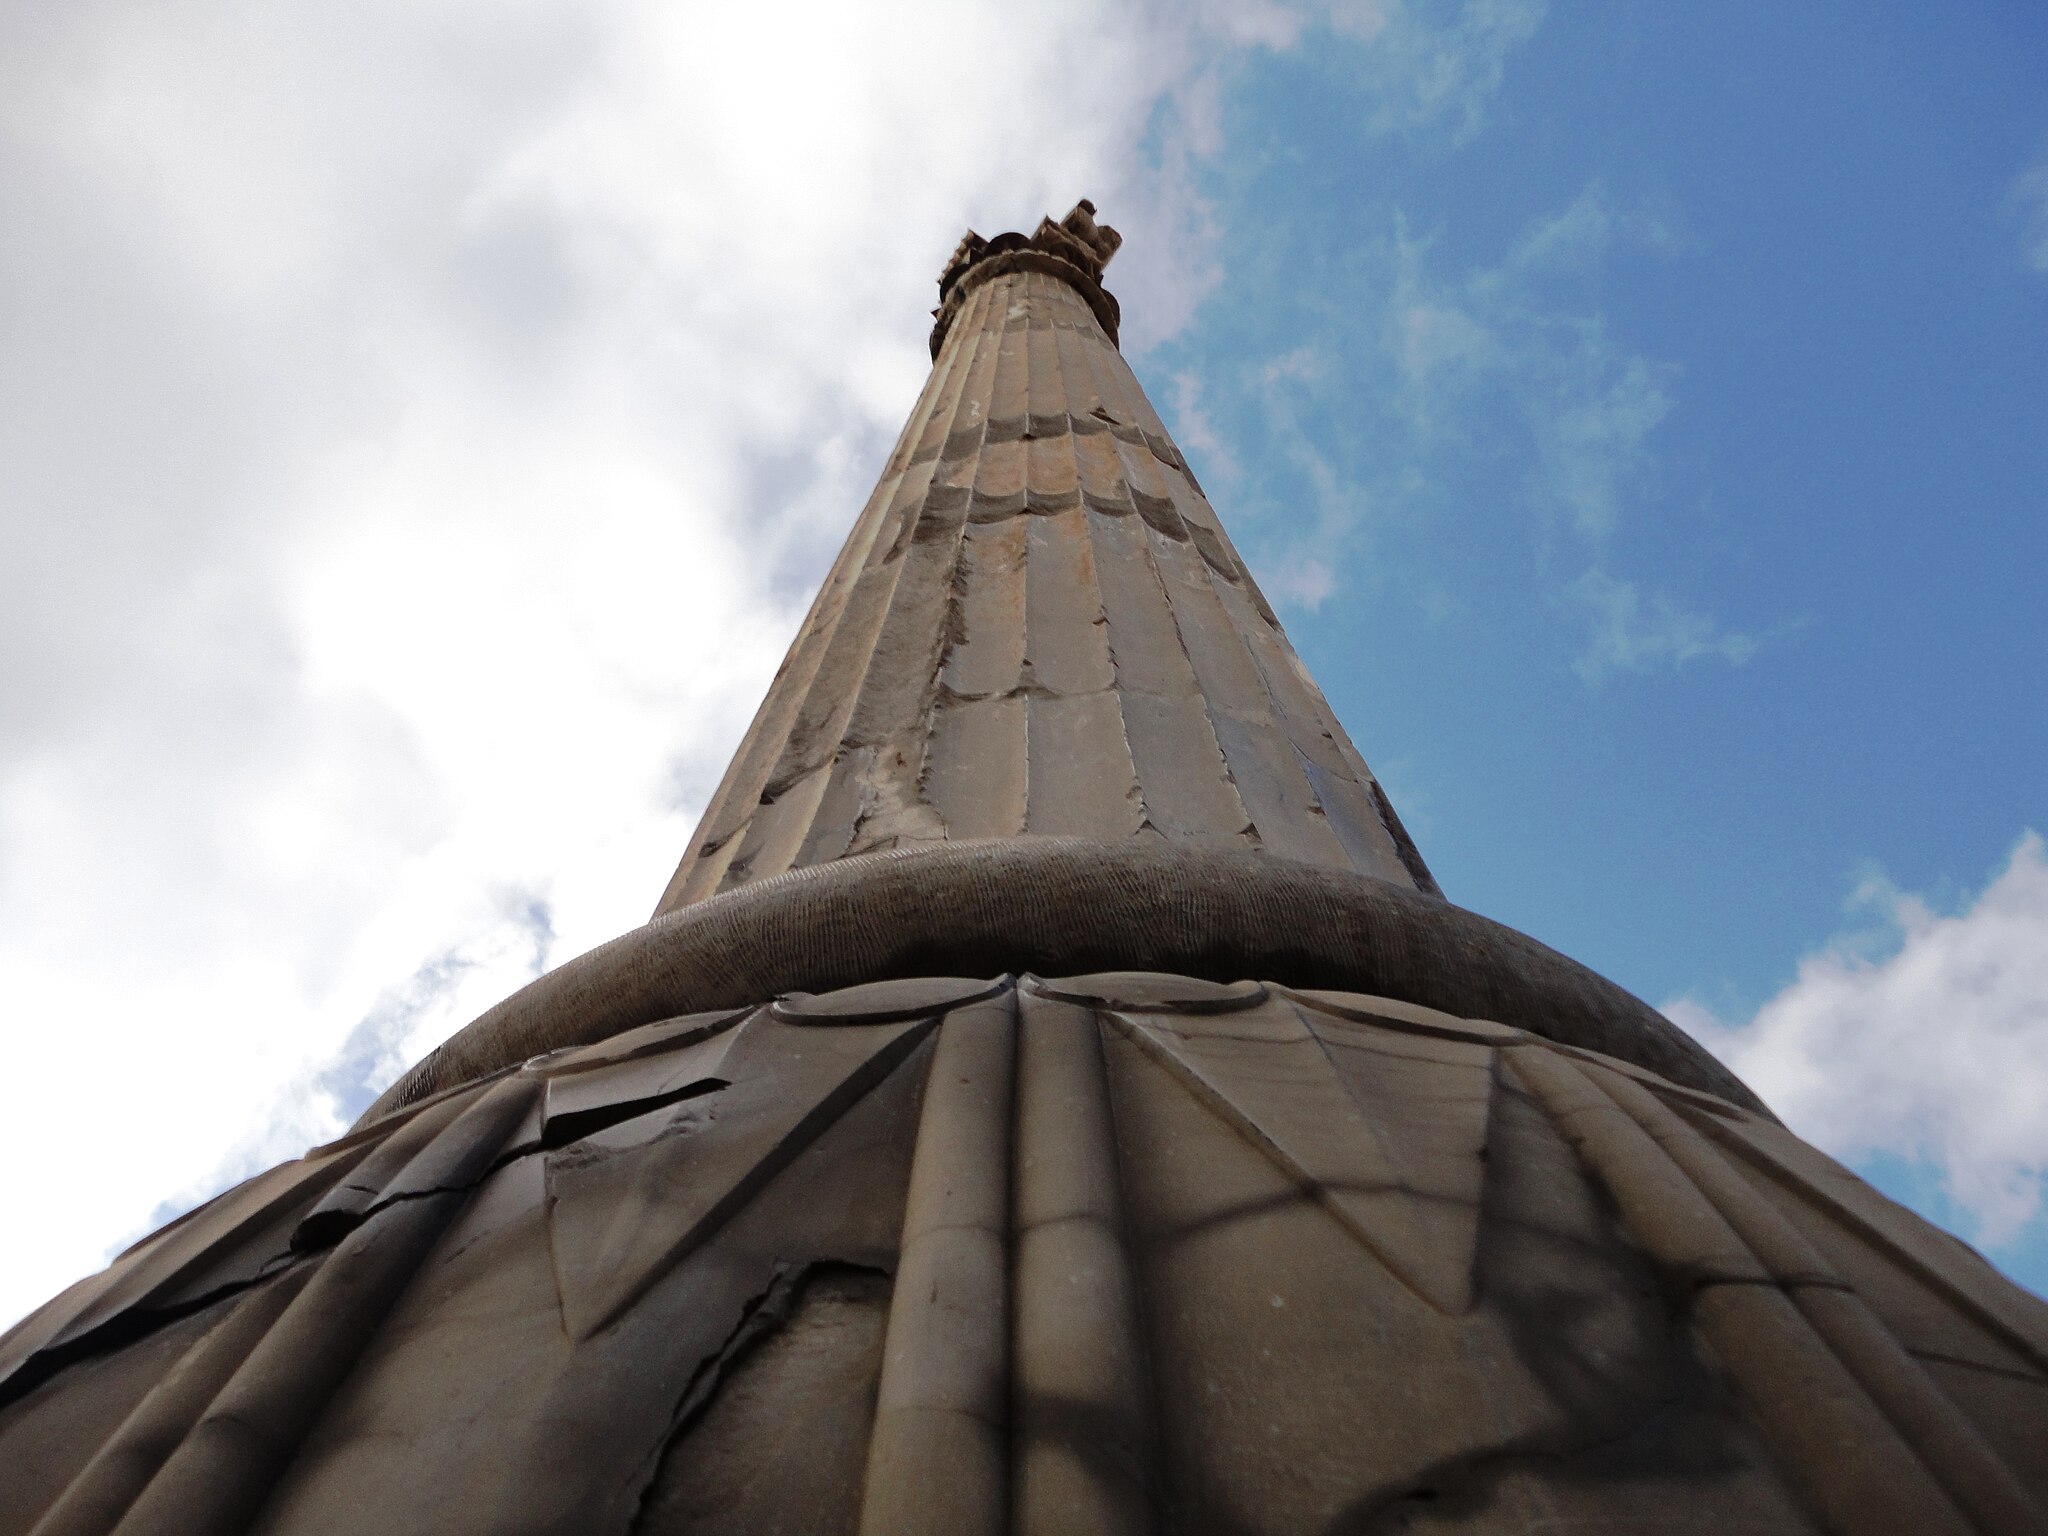
Title: Takht-e Jammshid
Description: Takht-e Jamshid
Date: 2011-11-28
Categories: Columns in Persepolis, Taken with Sony DSC-W350, Self-published work, Worm's-eye view of towers, 2011 in Persepolis, Details of Apadana of Persepolis